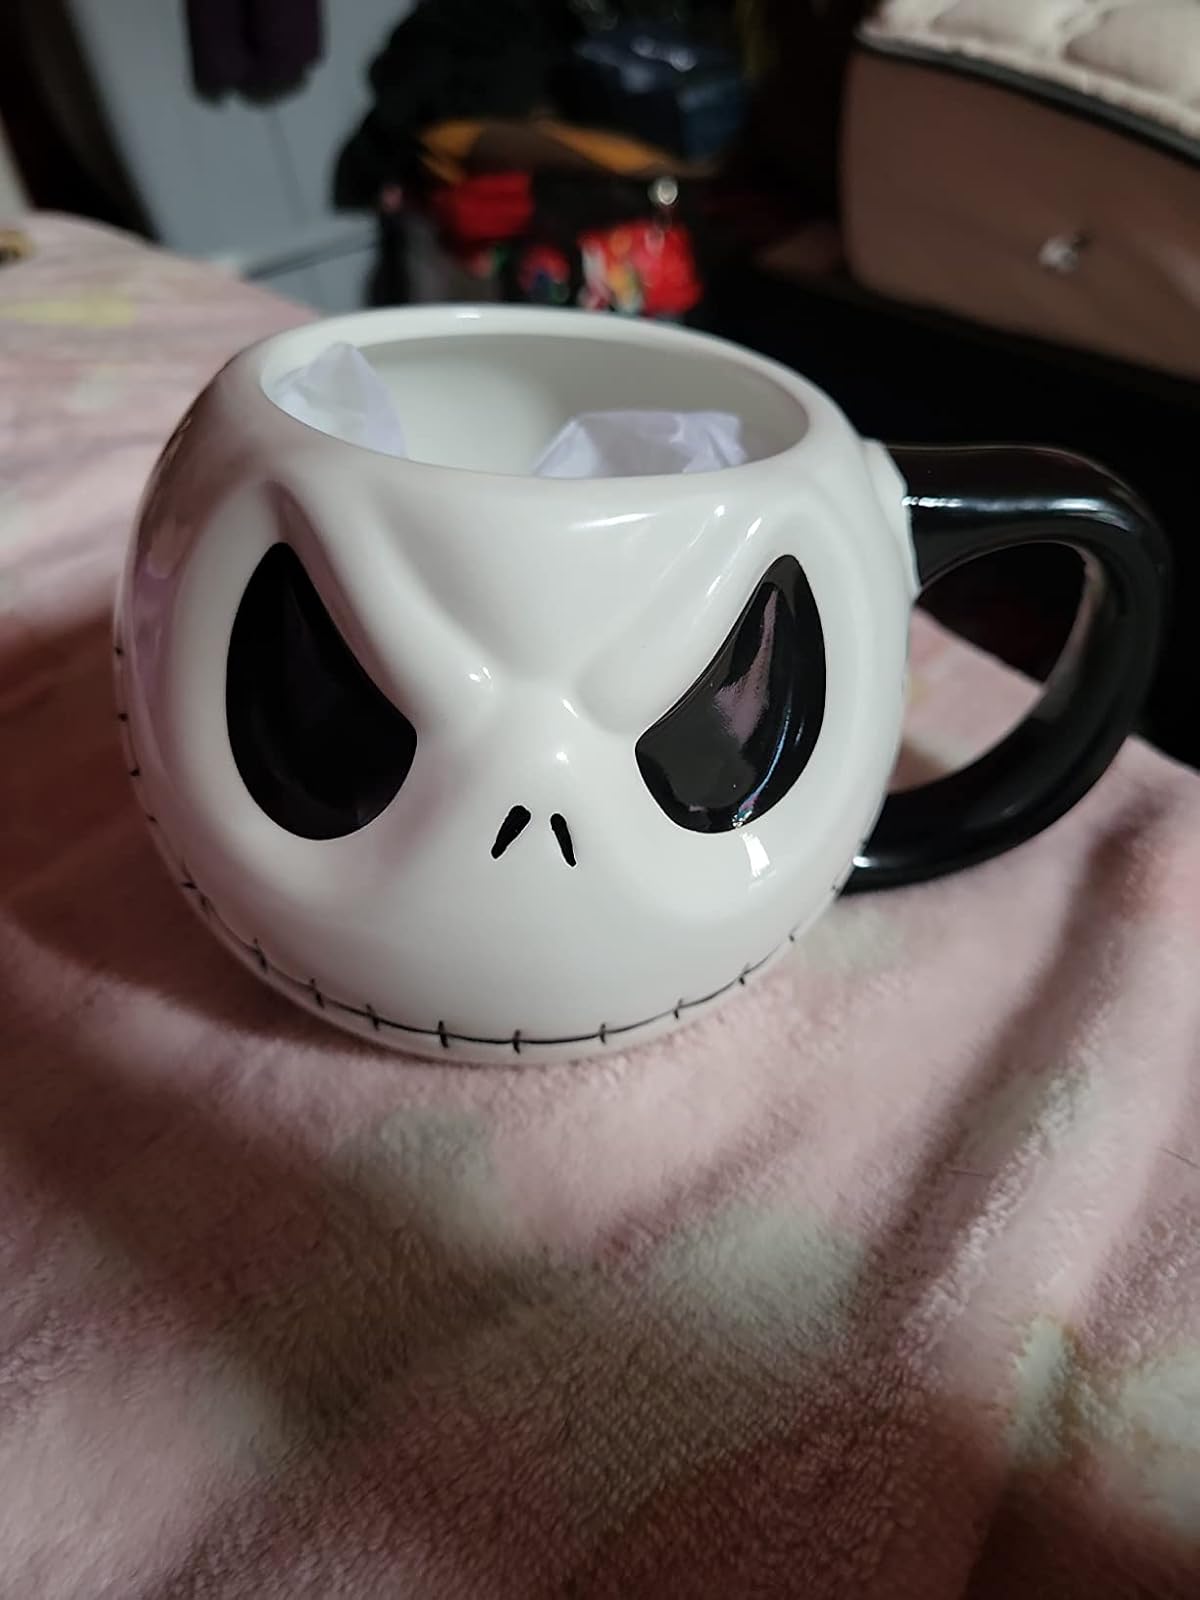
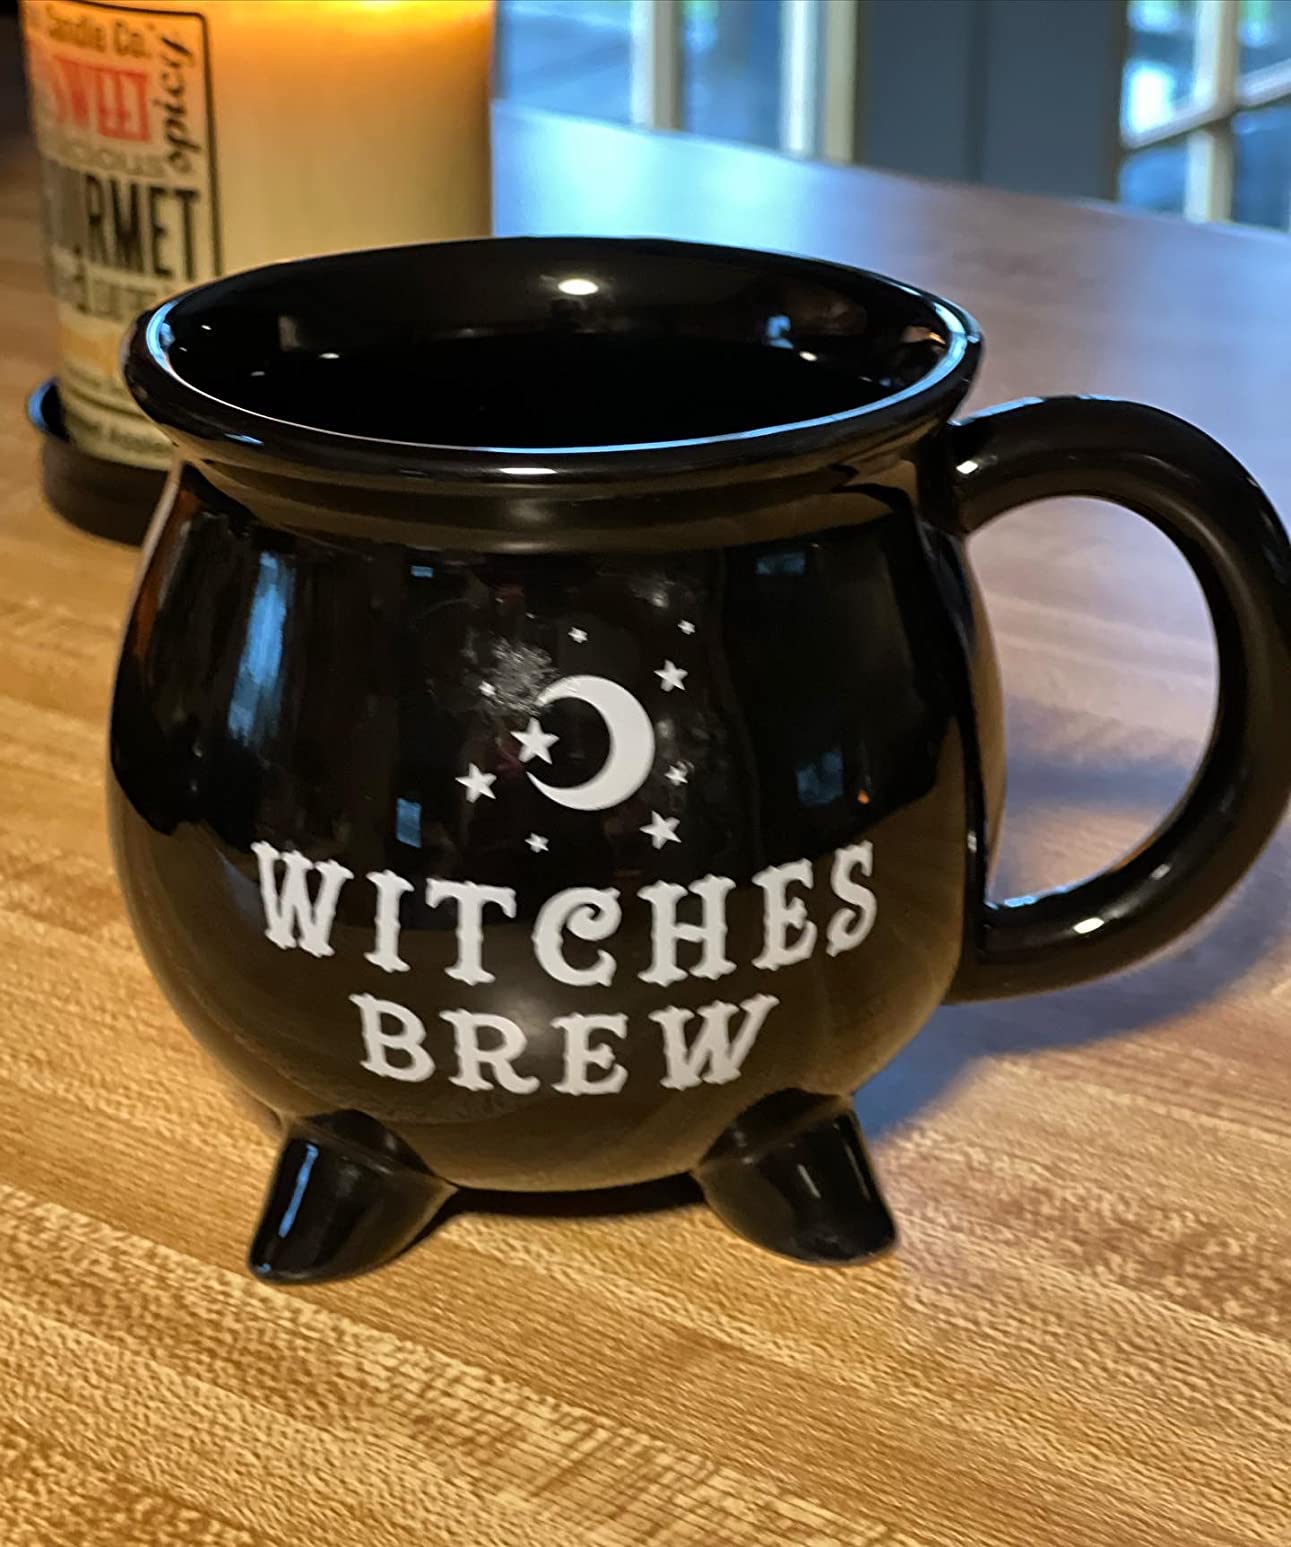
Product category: items_mug
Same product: no